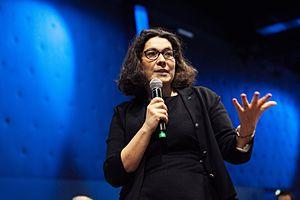
Prise de parole de Nathalie Collin lors d'une convention La Poste le 01/04/2016
Nathalie Collin, née le 26 septembre 1964 à Charenton-le-Pont, est une dirigeante d'entreprise française.